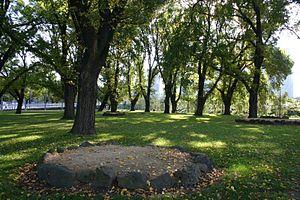
Birrarung Marr est un nouveau parc urbain de Melbourne, situé entre le quartier central des affaires et le fleuve Yarra. Il fut ouvert en 2002, son nom signifiant « Rivière des brumes » ou « Berge de la rivière » en Woiwurrung, langue des Wurundjeri, peuplade aborigène de la région de Melbourne.